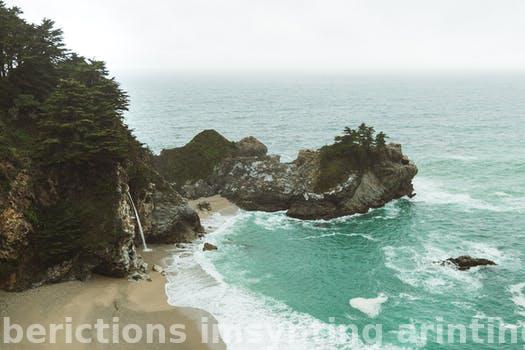
Label: Watermark